New Guinea

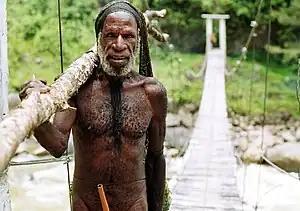
Yali tribesman in the Baliem Valley

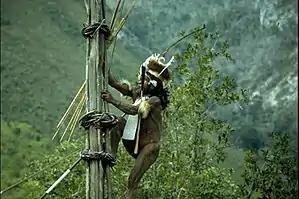
Yali Mabel, Kurulu Village War Chief at Baliem Valley

The current population of the island of New Guinea is about fifteen million. Archaeological evidence indicates that humans may have inhabited the island continuously since 50,000 BCE, and first settlement possibly dating back to 60,000 years ago has been proposed. The island is presently populated by almost a thousand different tribal groups and a near-equivalent number of separate languages, which makes New Guinea the most linguistically diverse area in the world. Ethnologue's 14th edition lists 826 languages of Papua New Guinea and 257 languages of Western New Guinea, total 1073 languages, with 12 languages overlapping. They can be divided into two groups, the Austronesian languages, and all the others placed in the catch-all category of Papuan languages, most of which are unrelated.